Ryszard Fabiszewski

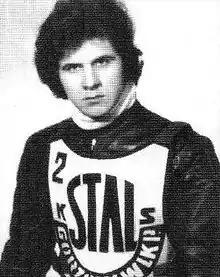

Ryszard Fabiszewski (born 15 May 1952) is a former international speedway rider from Poland.